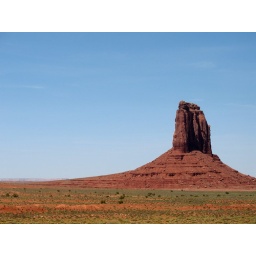
A lonely pillar of red stone stands upon a sagebrush plain. I think this is the East Mitten. 2007-06-18_14.30.08_a620_MonumentValley